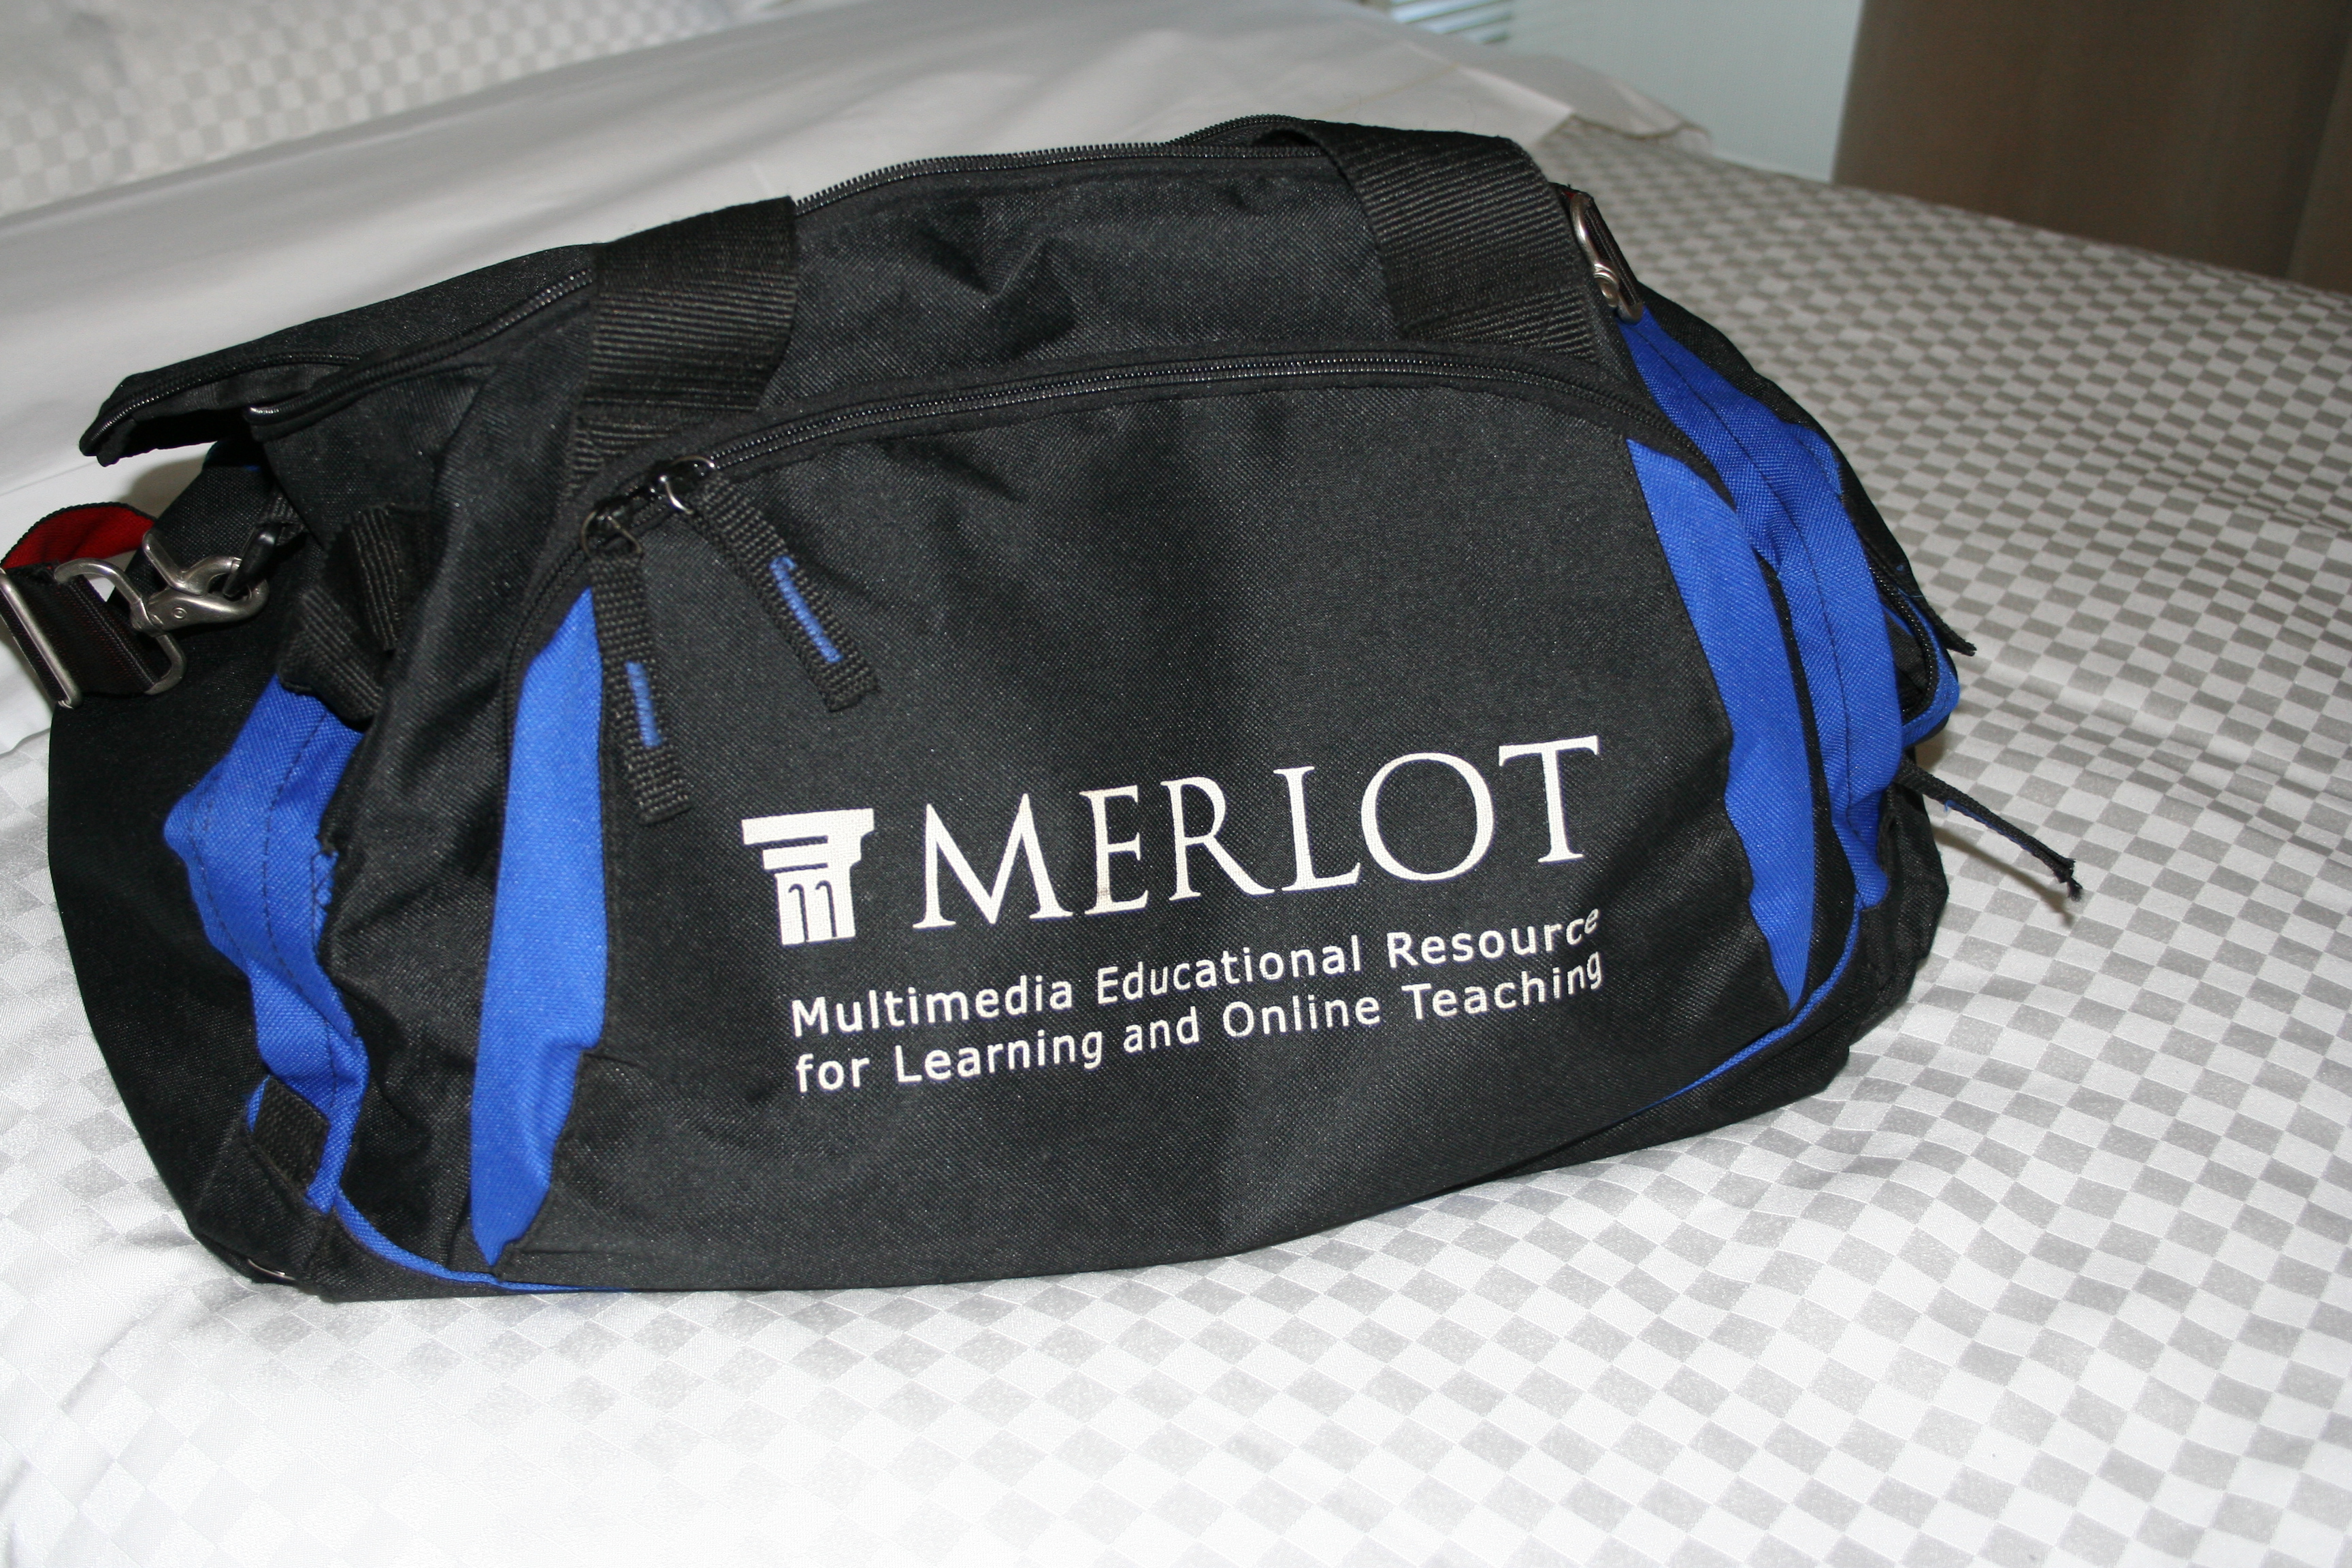
bag, handbag, product, textile, conferencebag